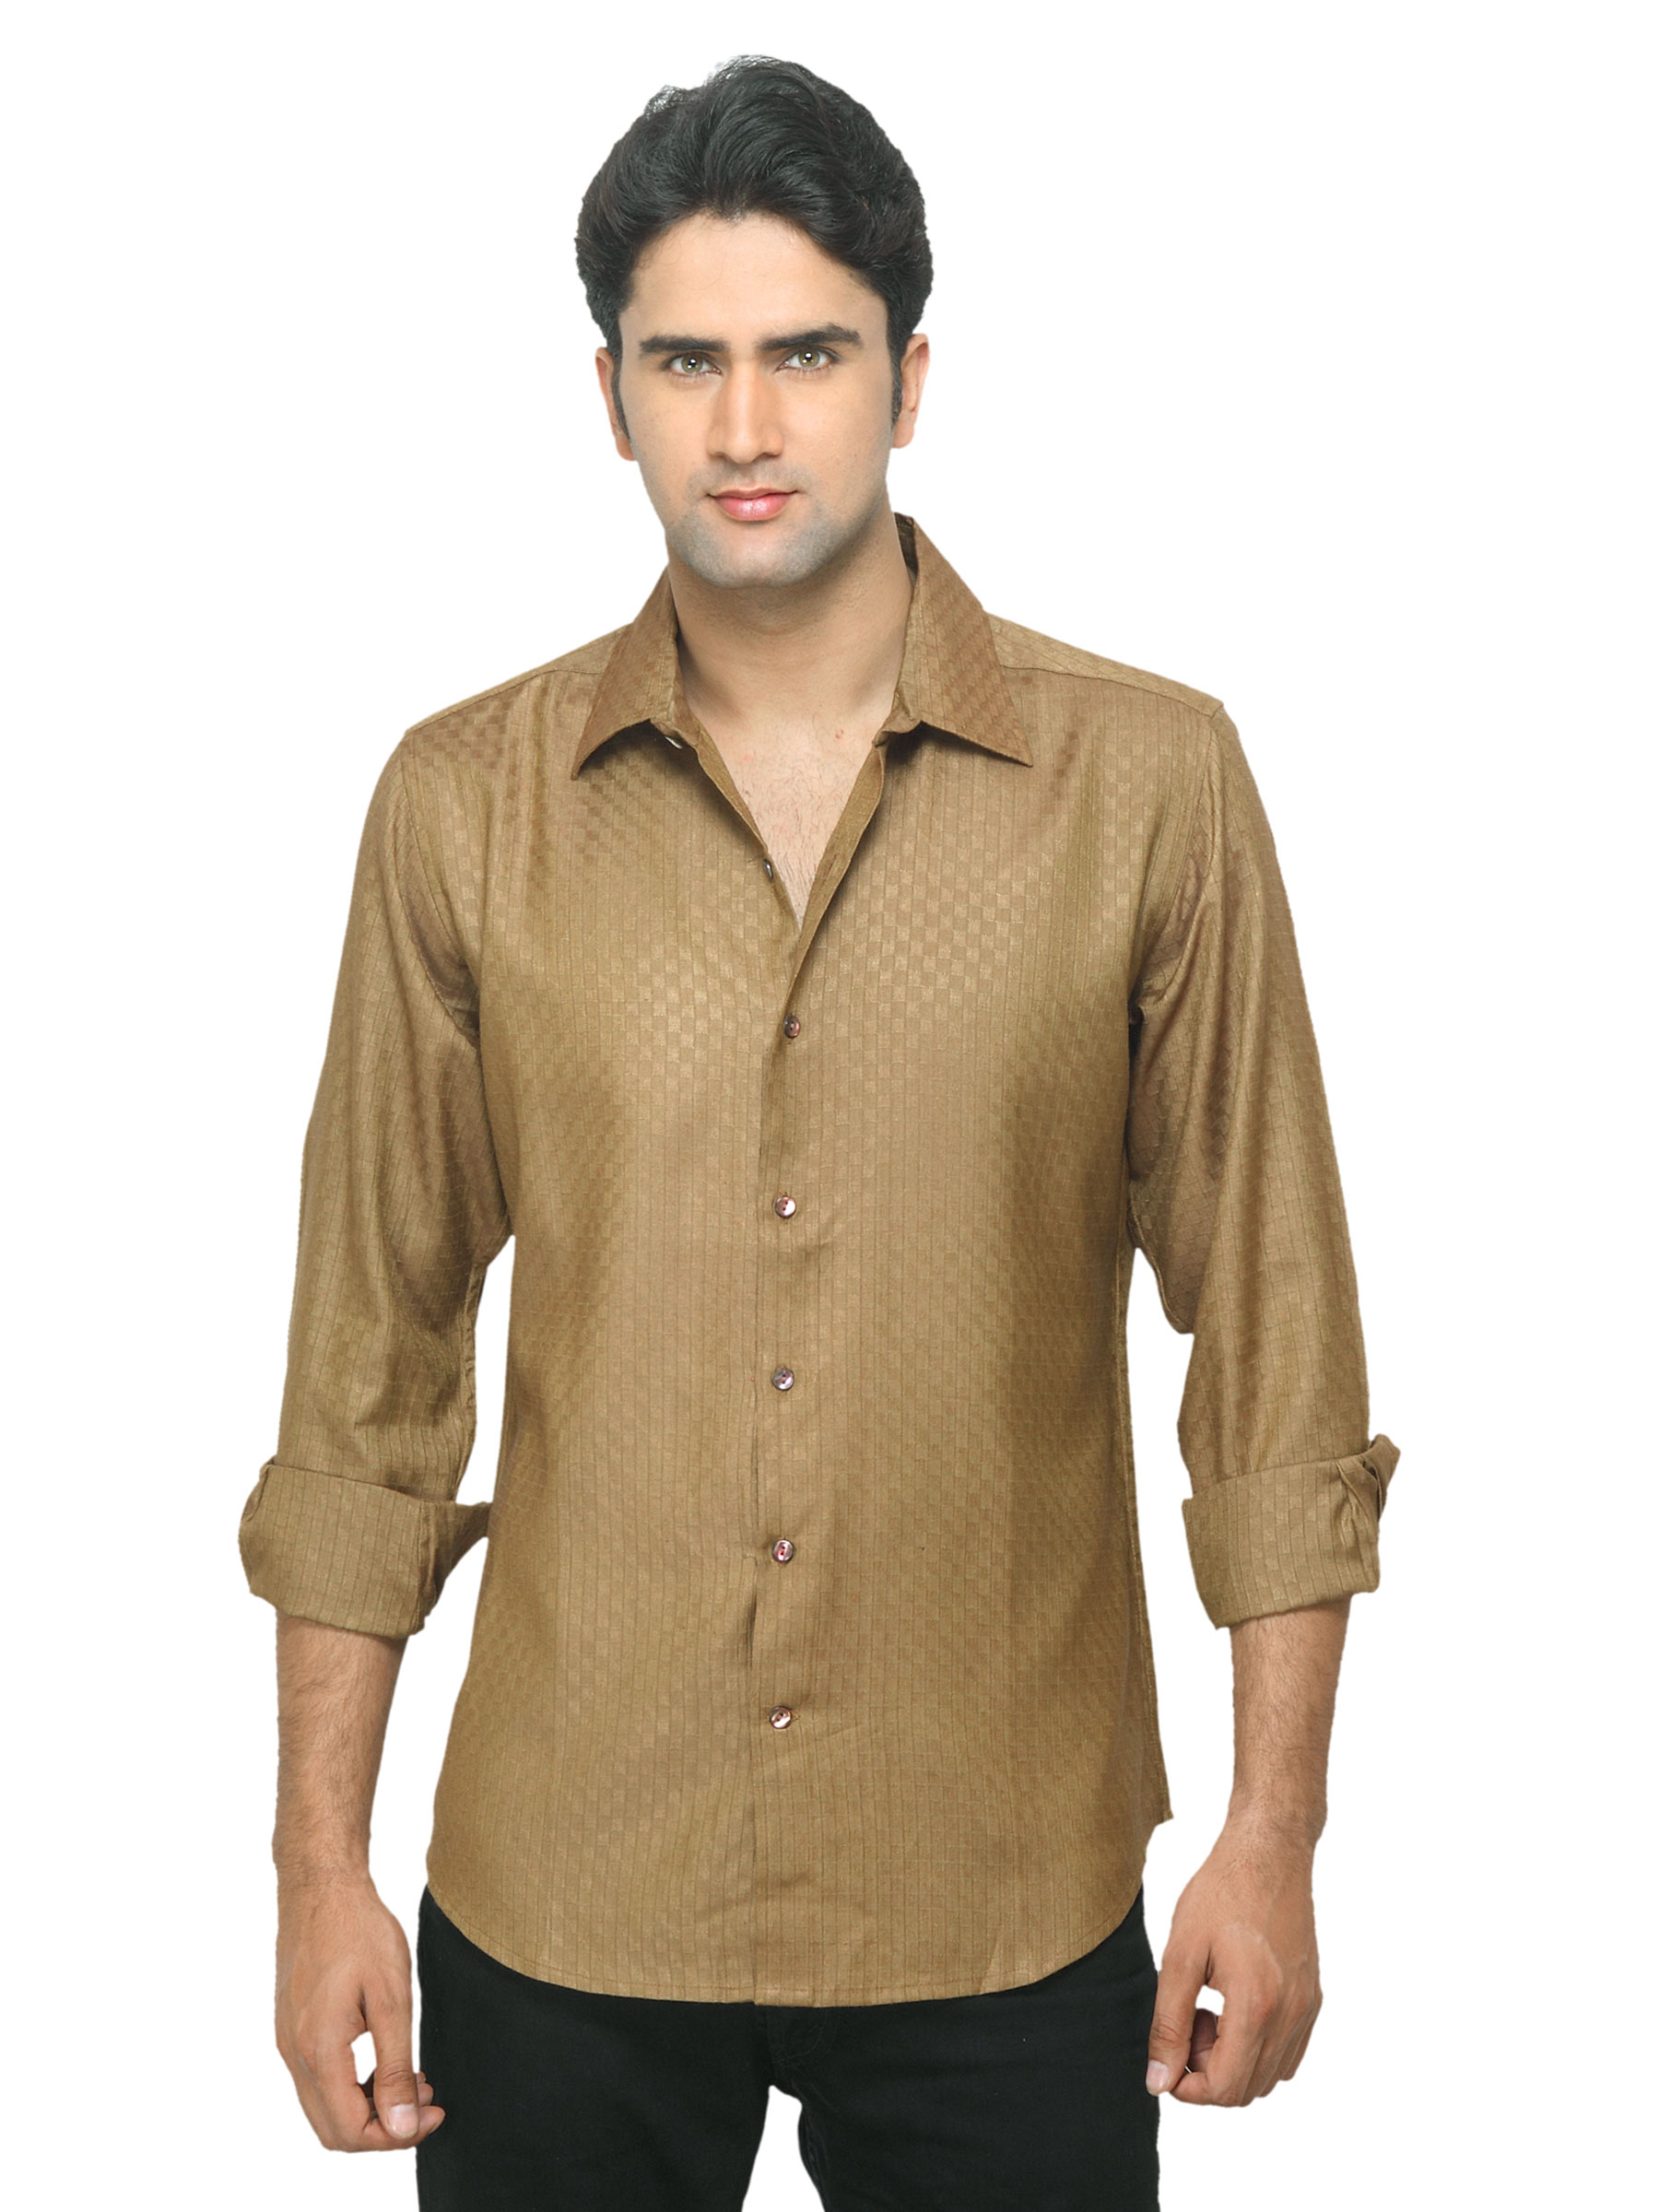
Fabindia Men Check Brown Shirt
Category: Apparel / Topwear / Shirts
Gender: Men
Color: Brown
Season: Summer 2012
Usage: Casual